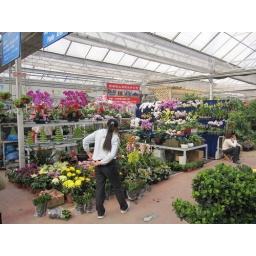
This flower market is in the same &amp;quot;shopping mall&amp;quot; (I'll call it that for now) as the bird store.